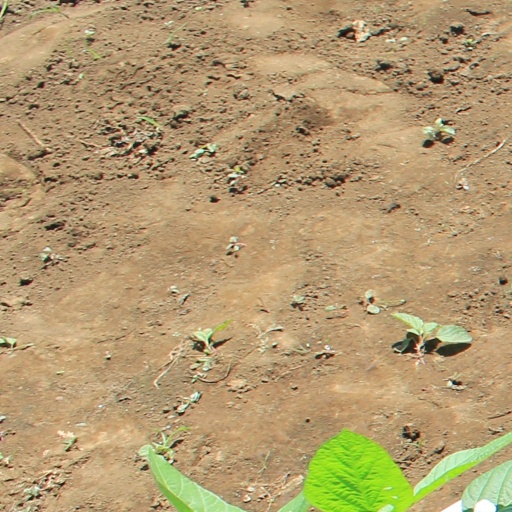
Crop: soybean